Albert Gregorius

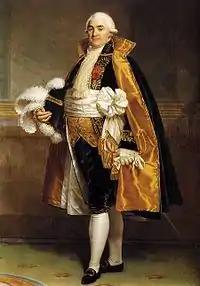

Albert Jacob Frans Gregorius, or Albert Jacques François Grégorius (26 October 1774 – 25 February 1853) was a Flemish-Belgian portrait painter and Director of the art academy in Bruges.